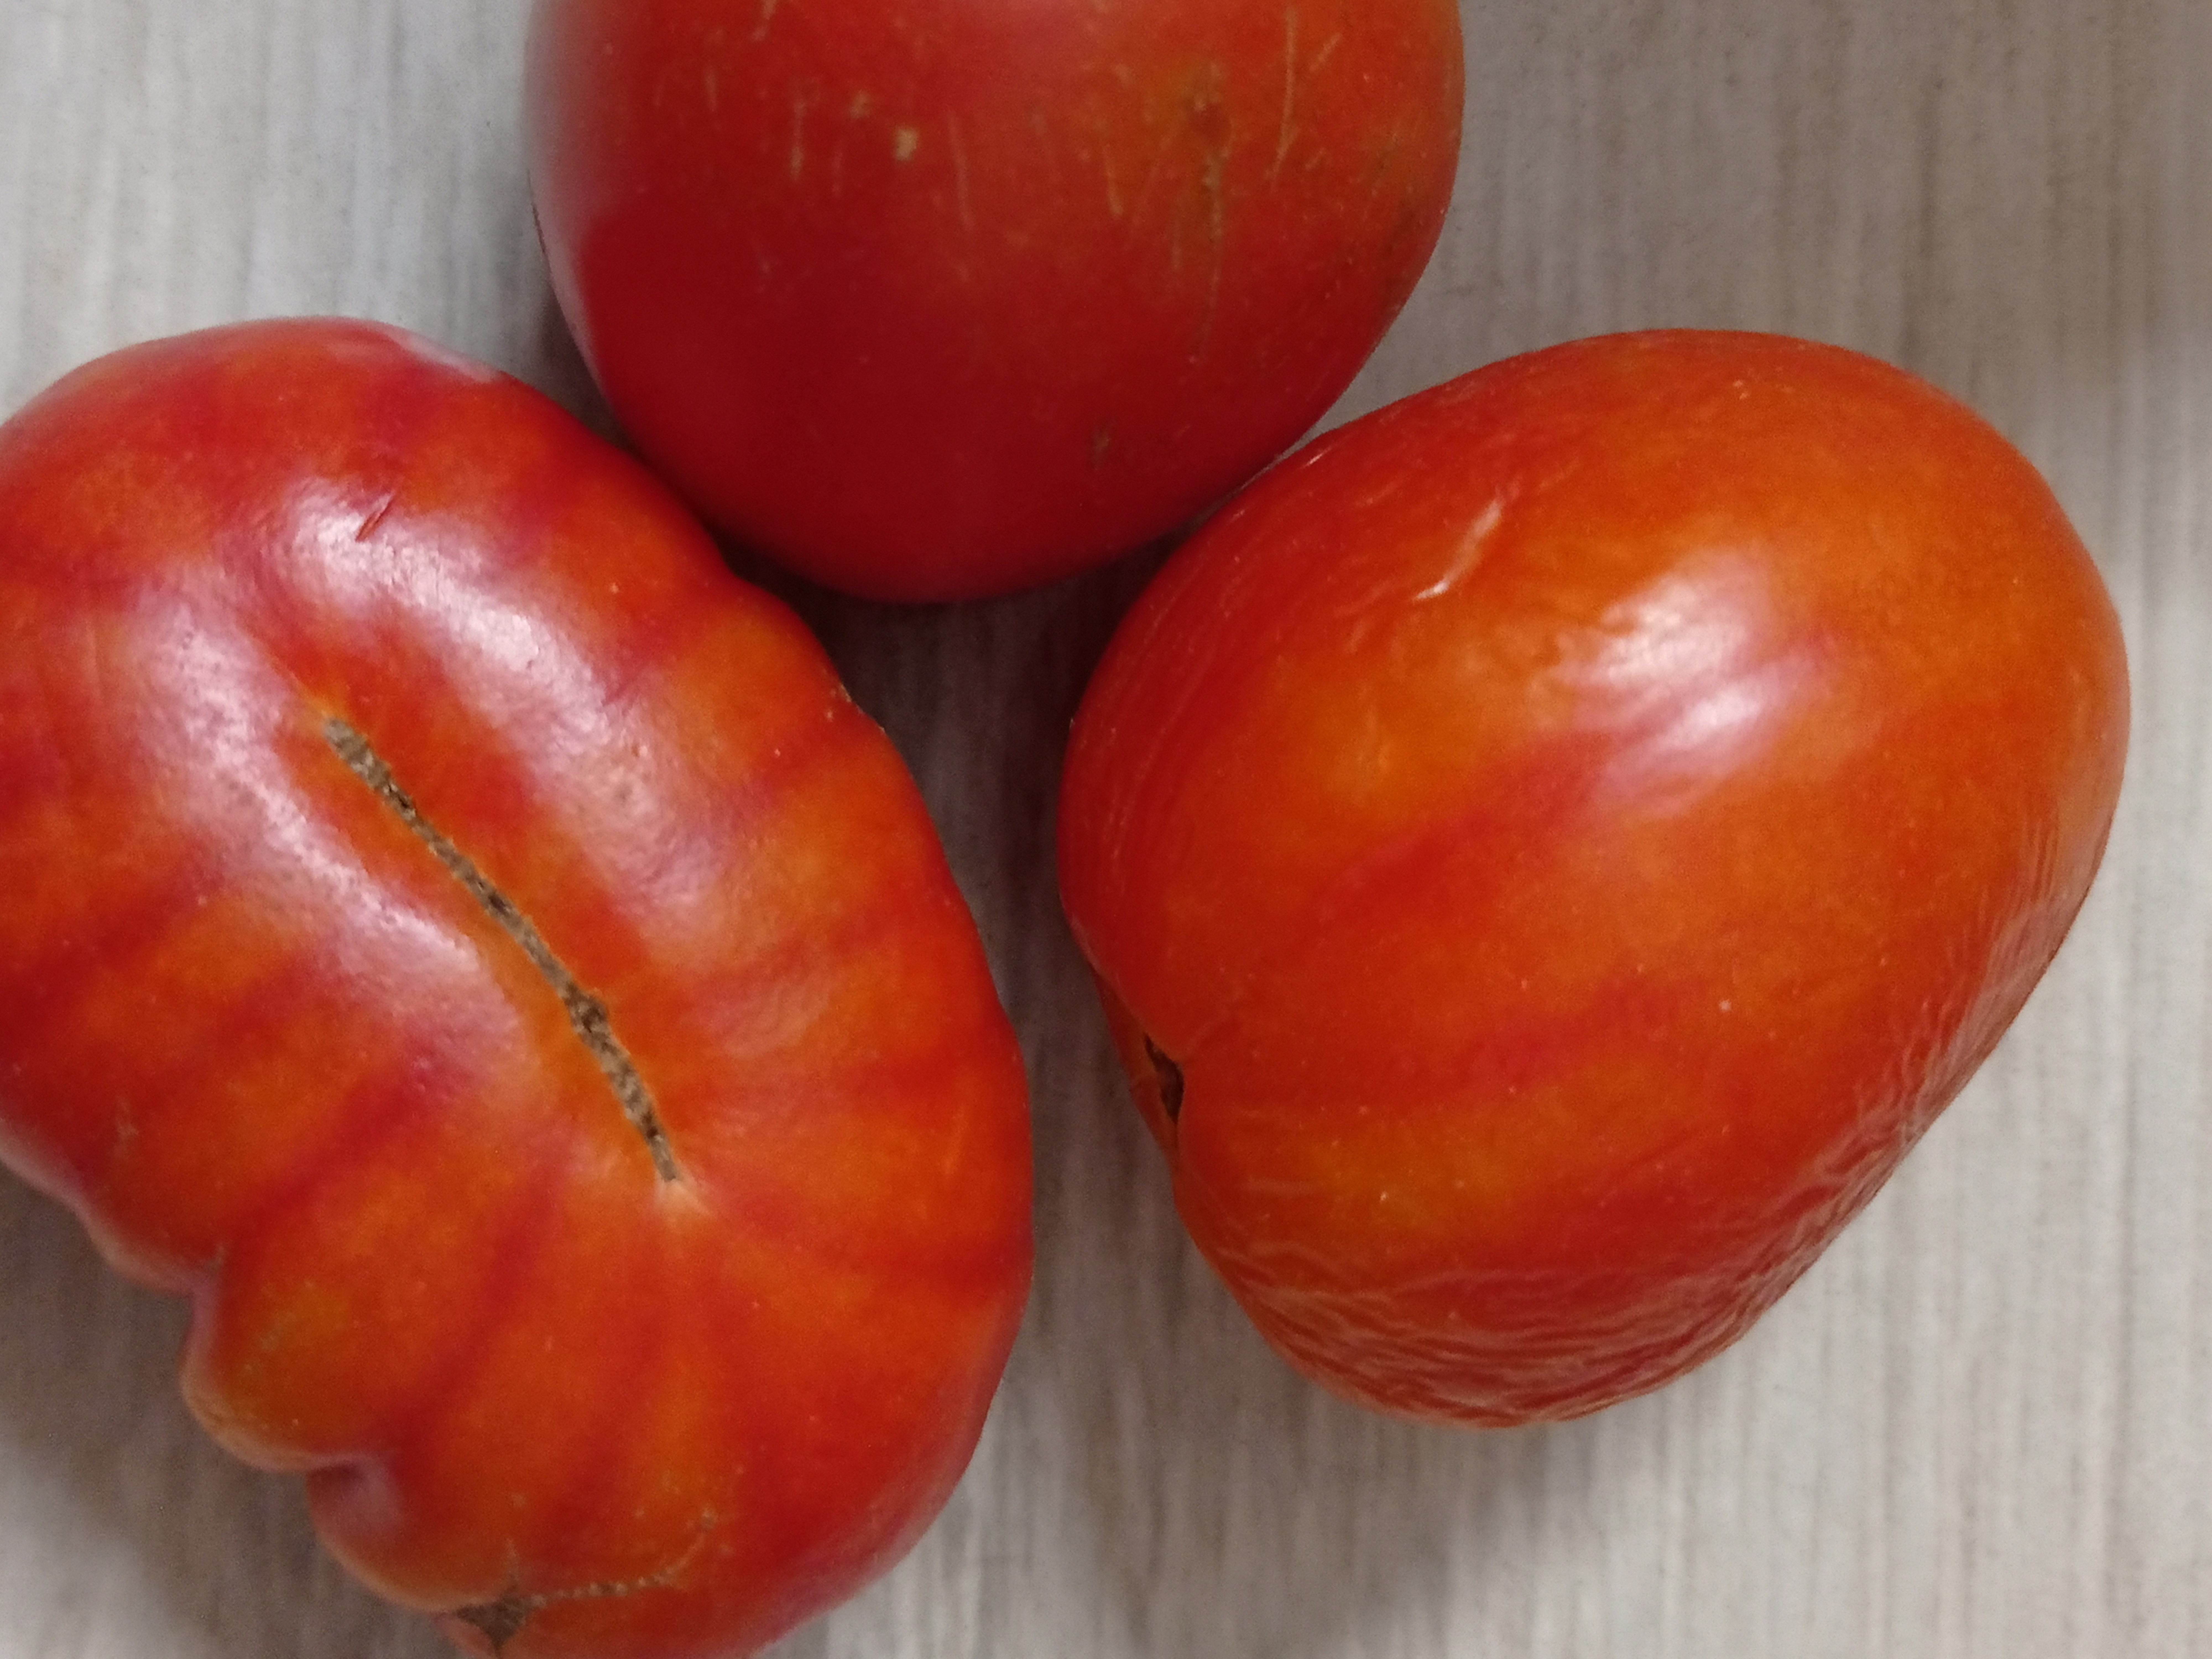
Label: Fresh